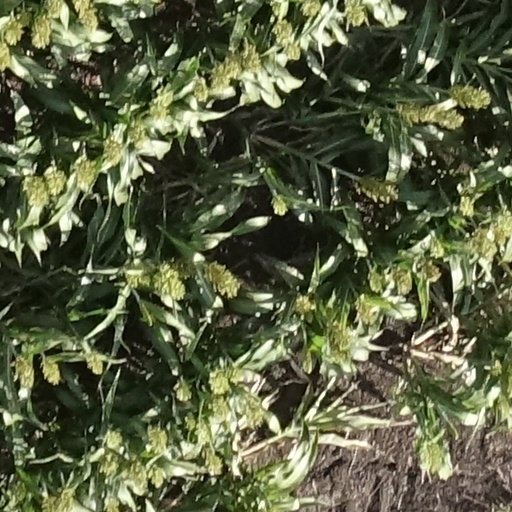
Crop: sorghum